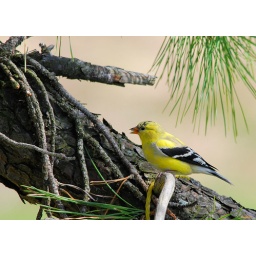
A colorful male Goldfinch. Taken in April 2009